Fredrik Robert Martin

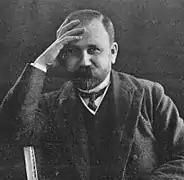
Frederick Martin in 1908

Fredrik Robert Martin (1868–1933) was a Swedish diplomat, scholar, collector, art historian, and author. He worked in one of the diplomatic missions of Sweden in Constantinople as a dragoman.